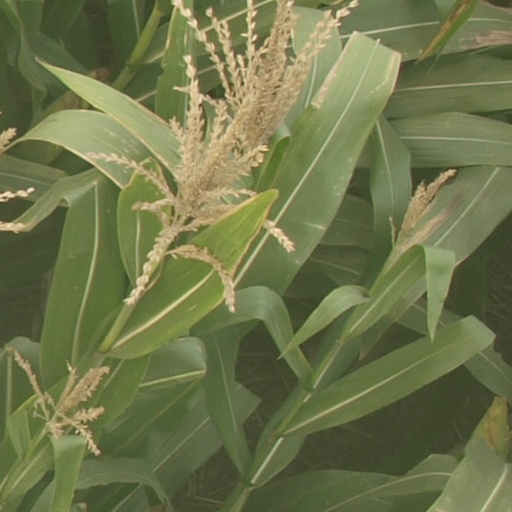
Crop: maize; corn